Arranmore

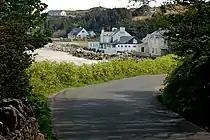
Main coastal road to Aphort.

A co-working facility was opened in 2019 in partnership with 3 Ireland, providing high-speed internet access which the island did not previously have. 3 have produced a major marketing campaign "The Island" based on this.